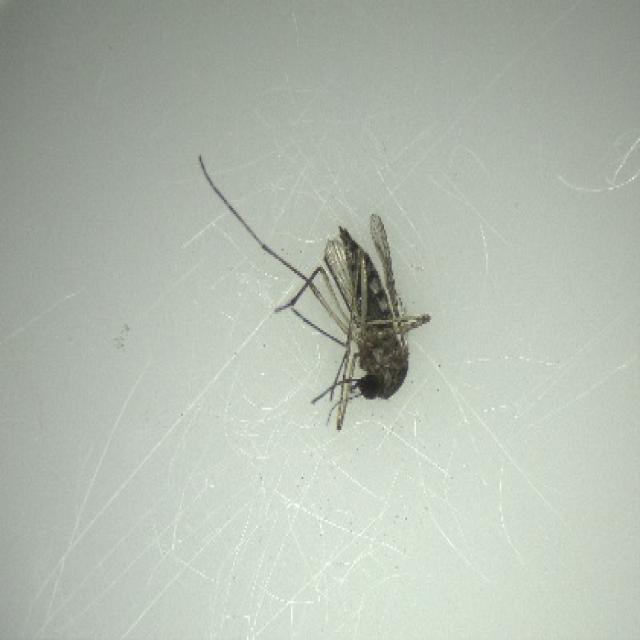
Species: aedes_vexans